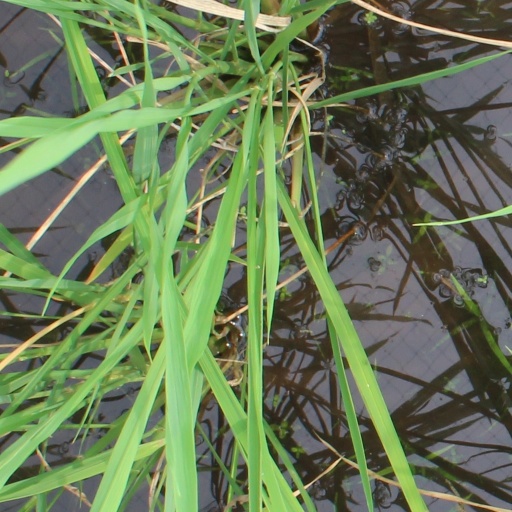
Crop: rice